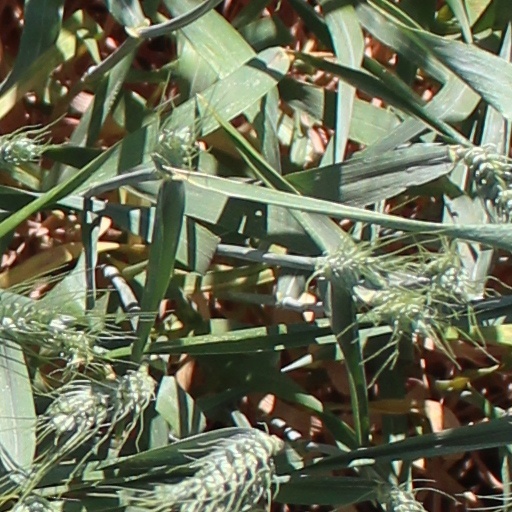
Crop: wheat